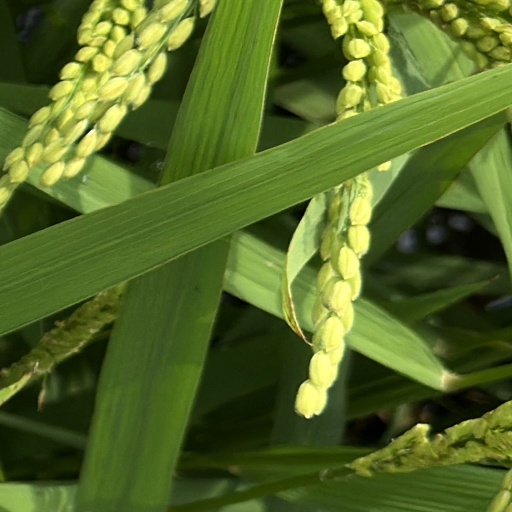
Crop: rice